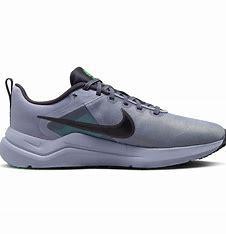
Brand: Nike
Model: Downshifter 12